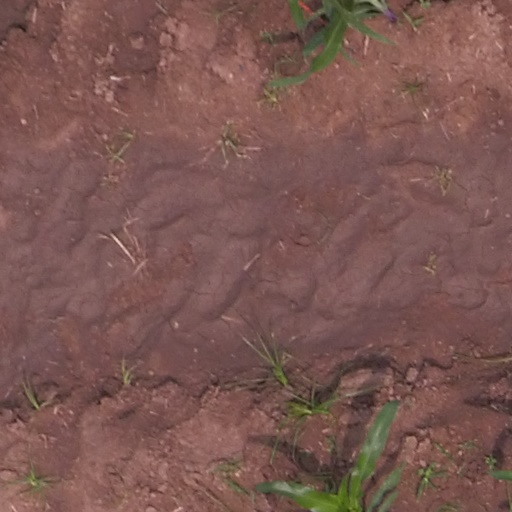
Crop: maize; corn